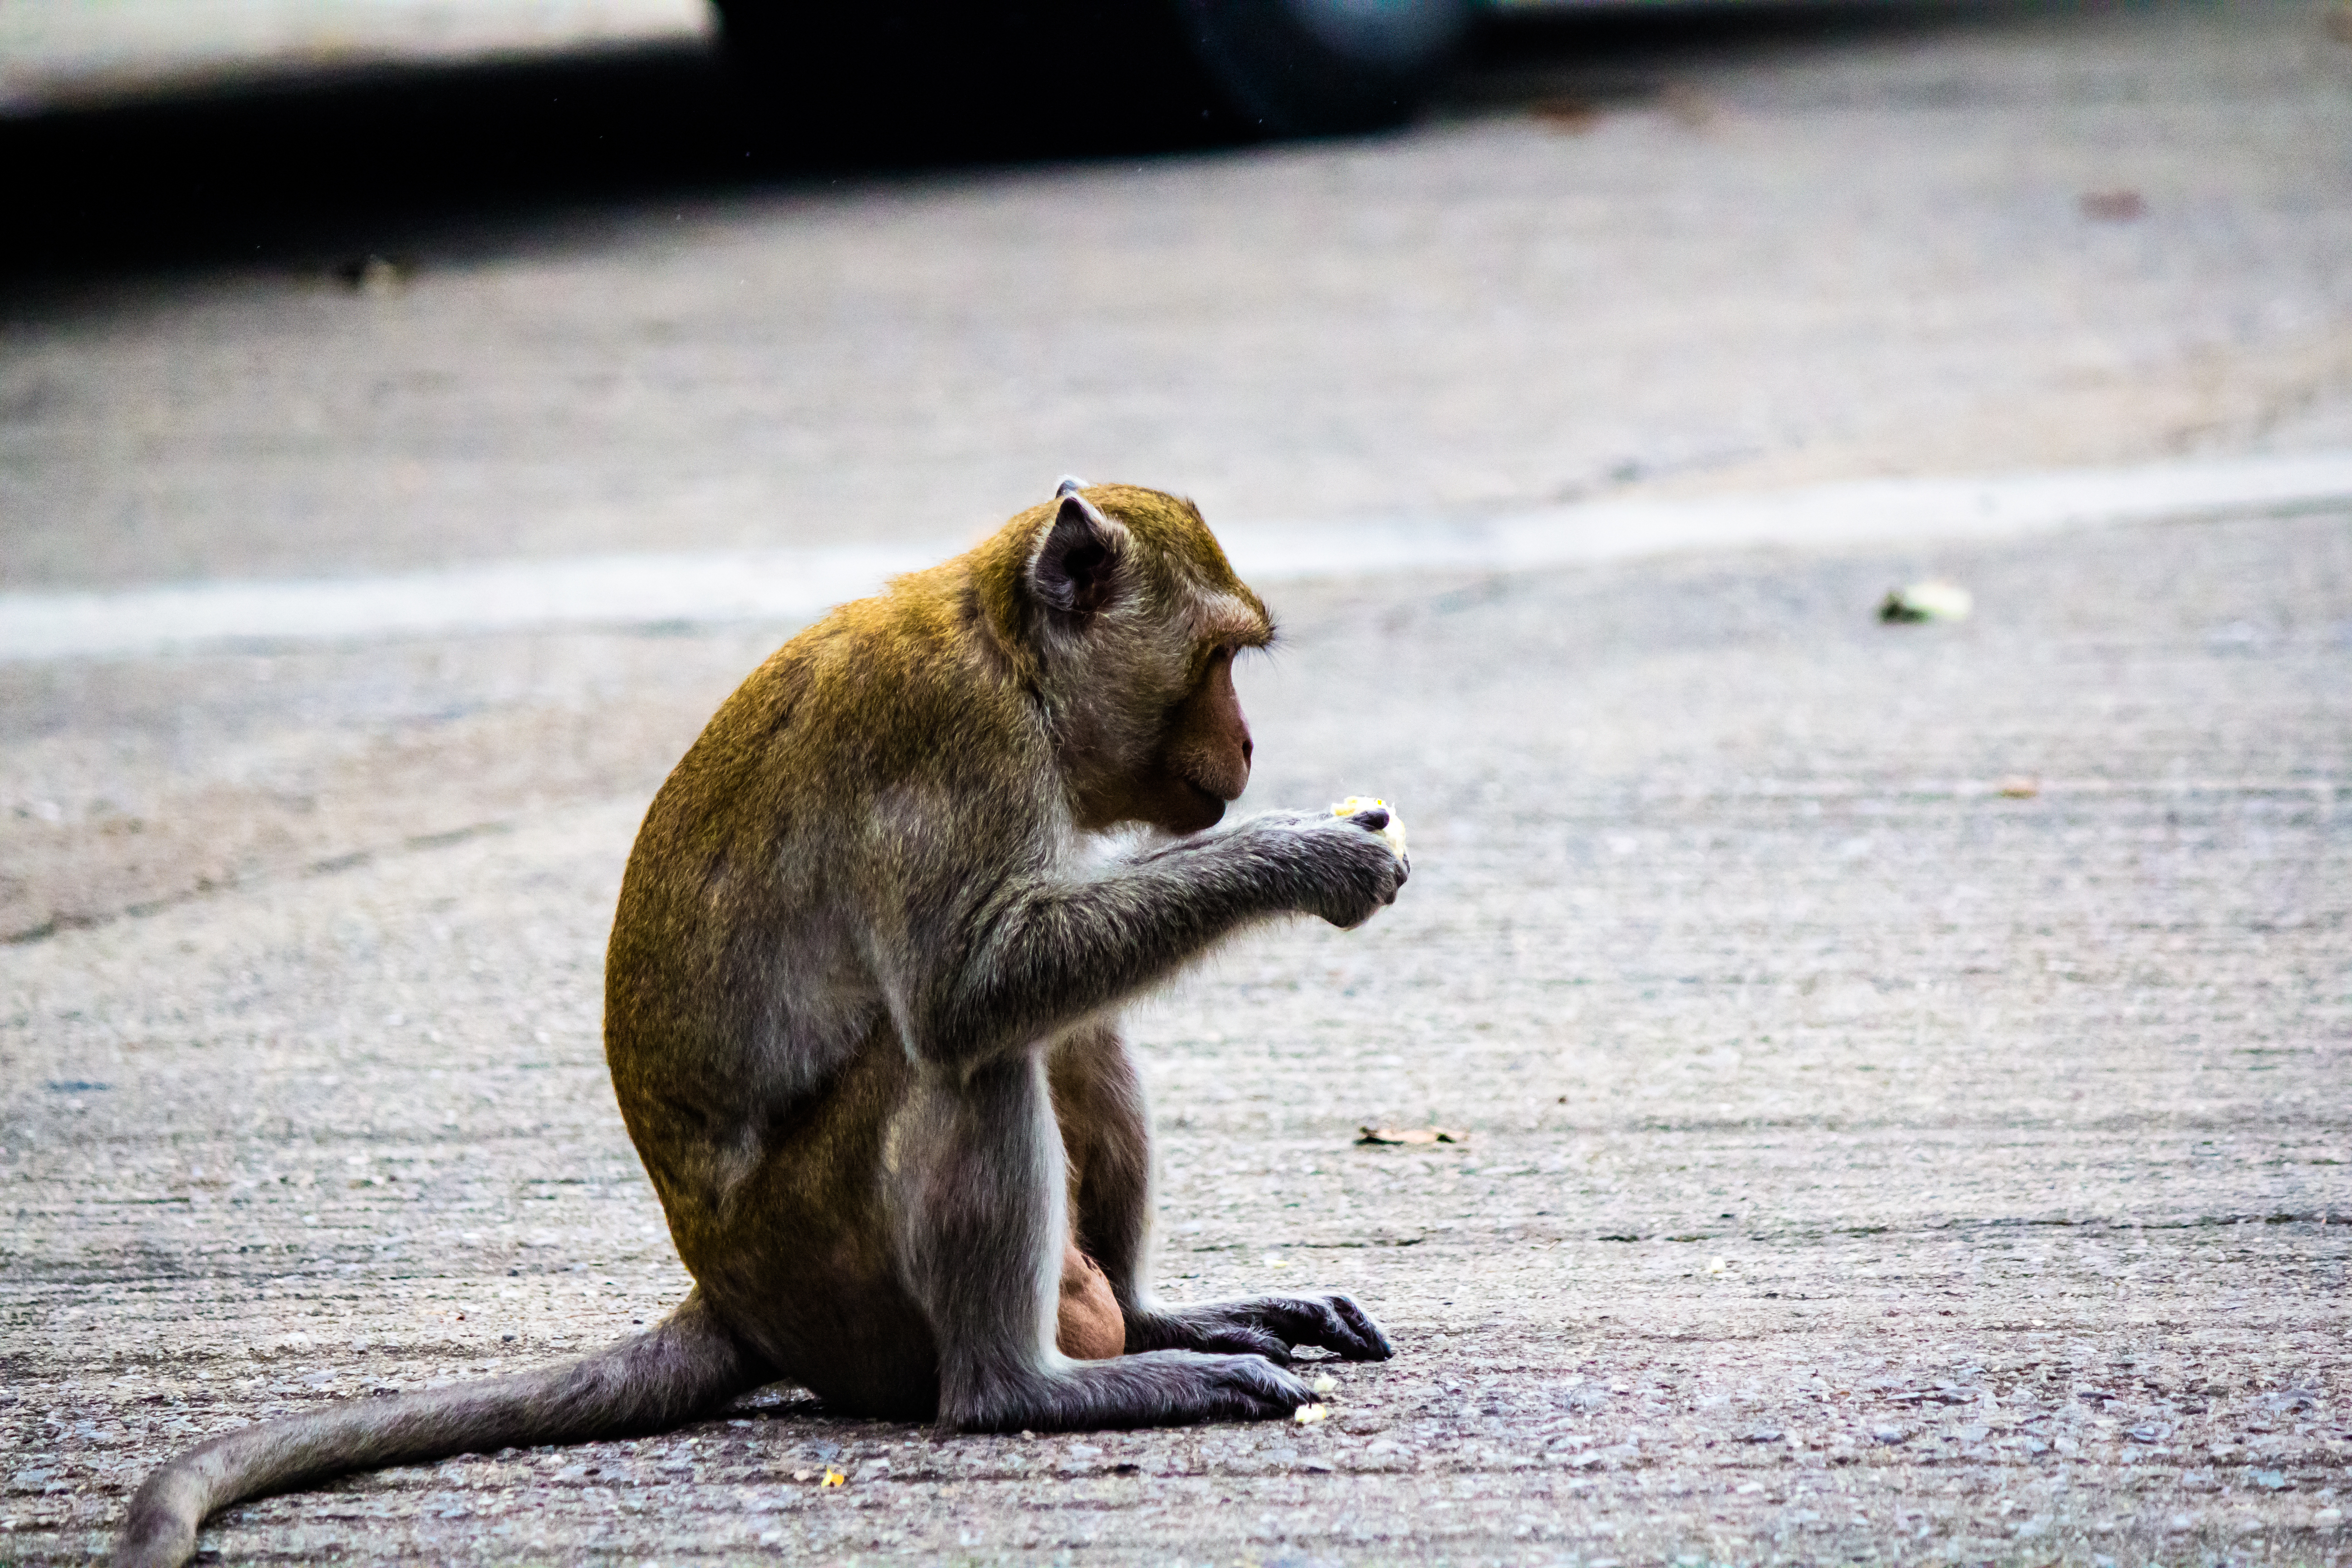
alone, animal, ape, asia, asian, background, brown, curious, cute, face, forest, funny, fur, hair, hairy, human, illustration, isolated, jungle, looking, macaque, mammal, monkey, mountain, natural, nature, outdoor, park, portrait, pose, primate, rock, sitting, sky, small, thailand, travel, tree, white, wild, wildlife, vertebrate, old world monkey, rhesus macaque, new world monkey, organism, tail